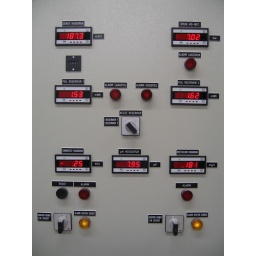
This pic is of a process readout board in a water treatment plant in Belgium